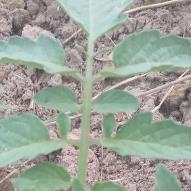
Crop: Tomato
Condition: healthy-leaf